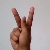
The image shows a hand gesture representing the letter 'K' in Indian Sign Language.